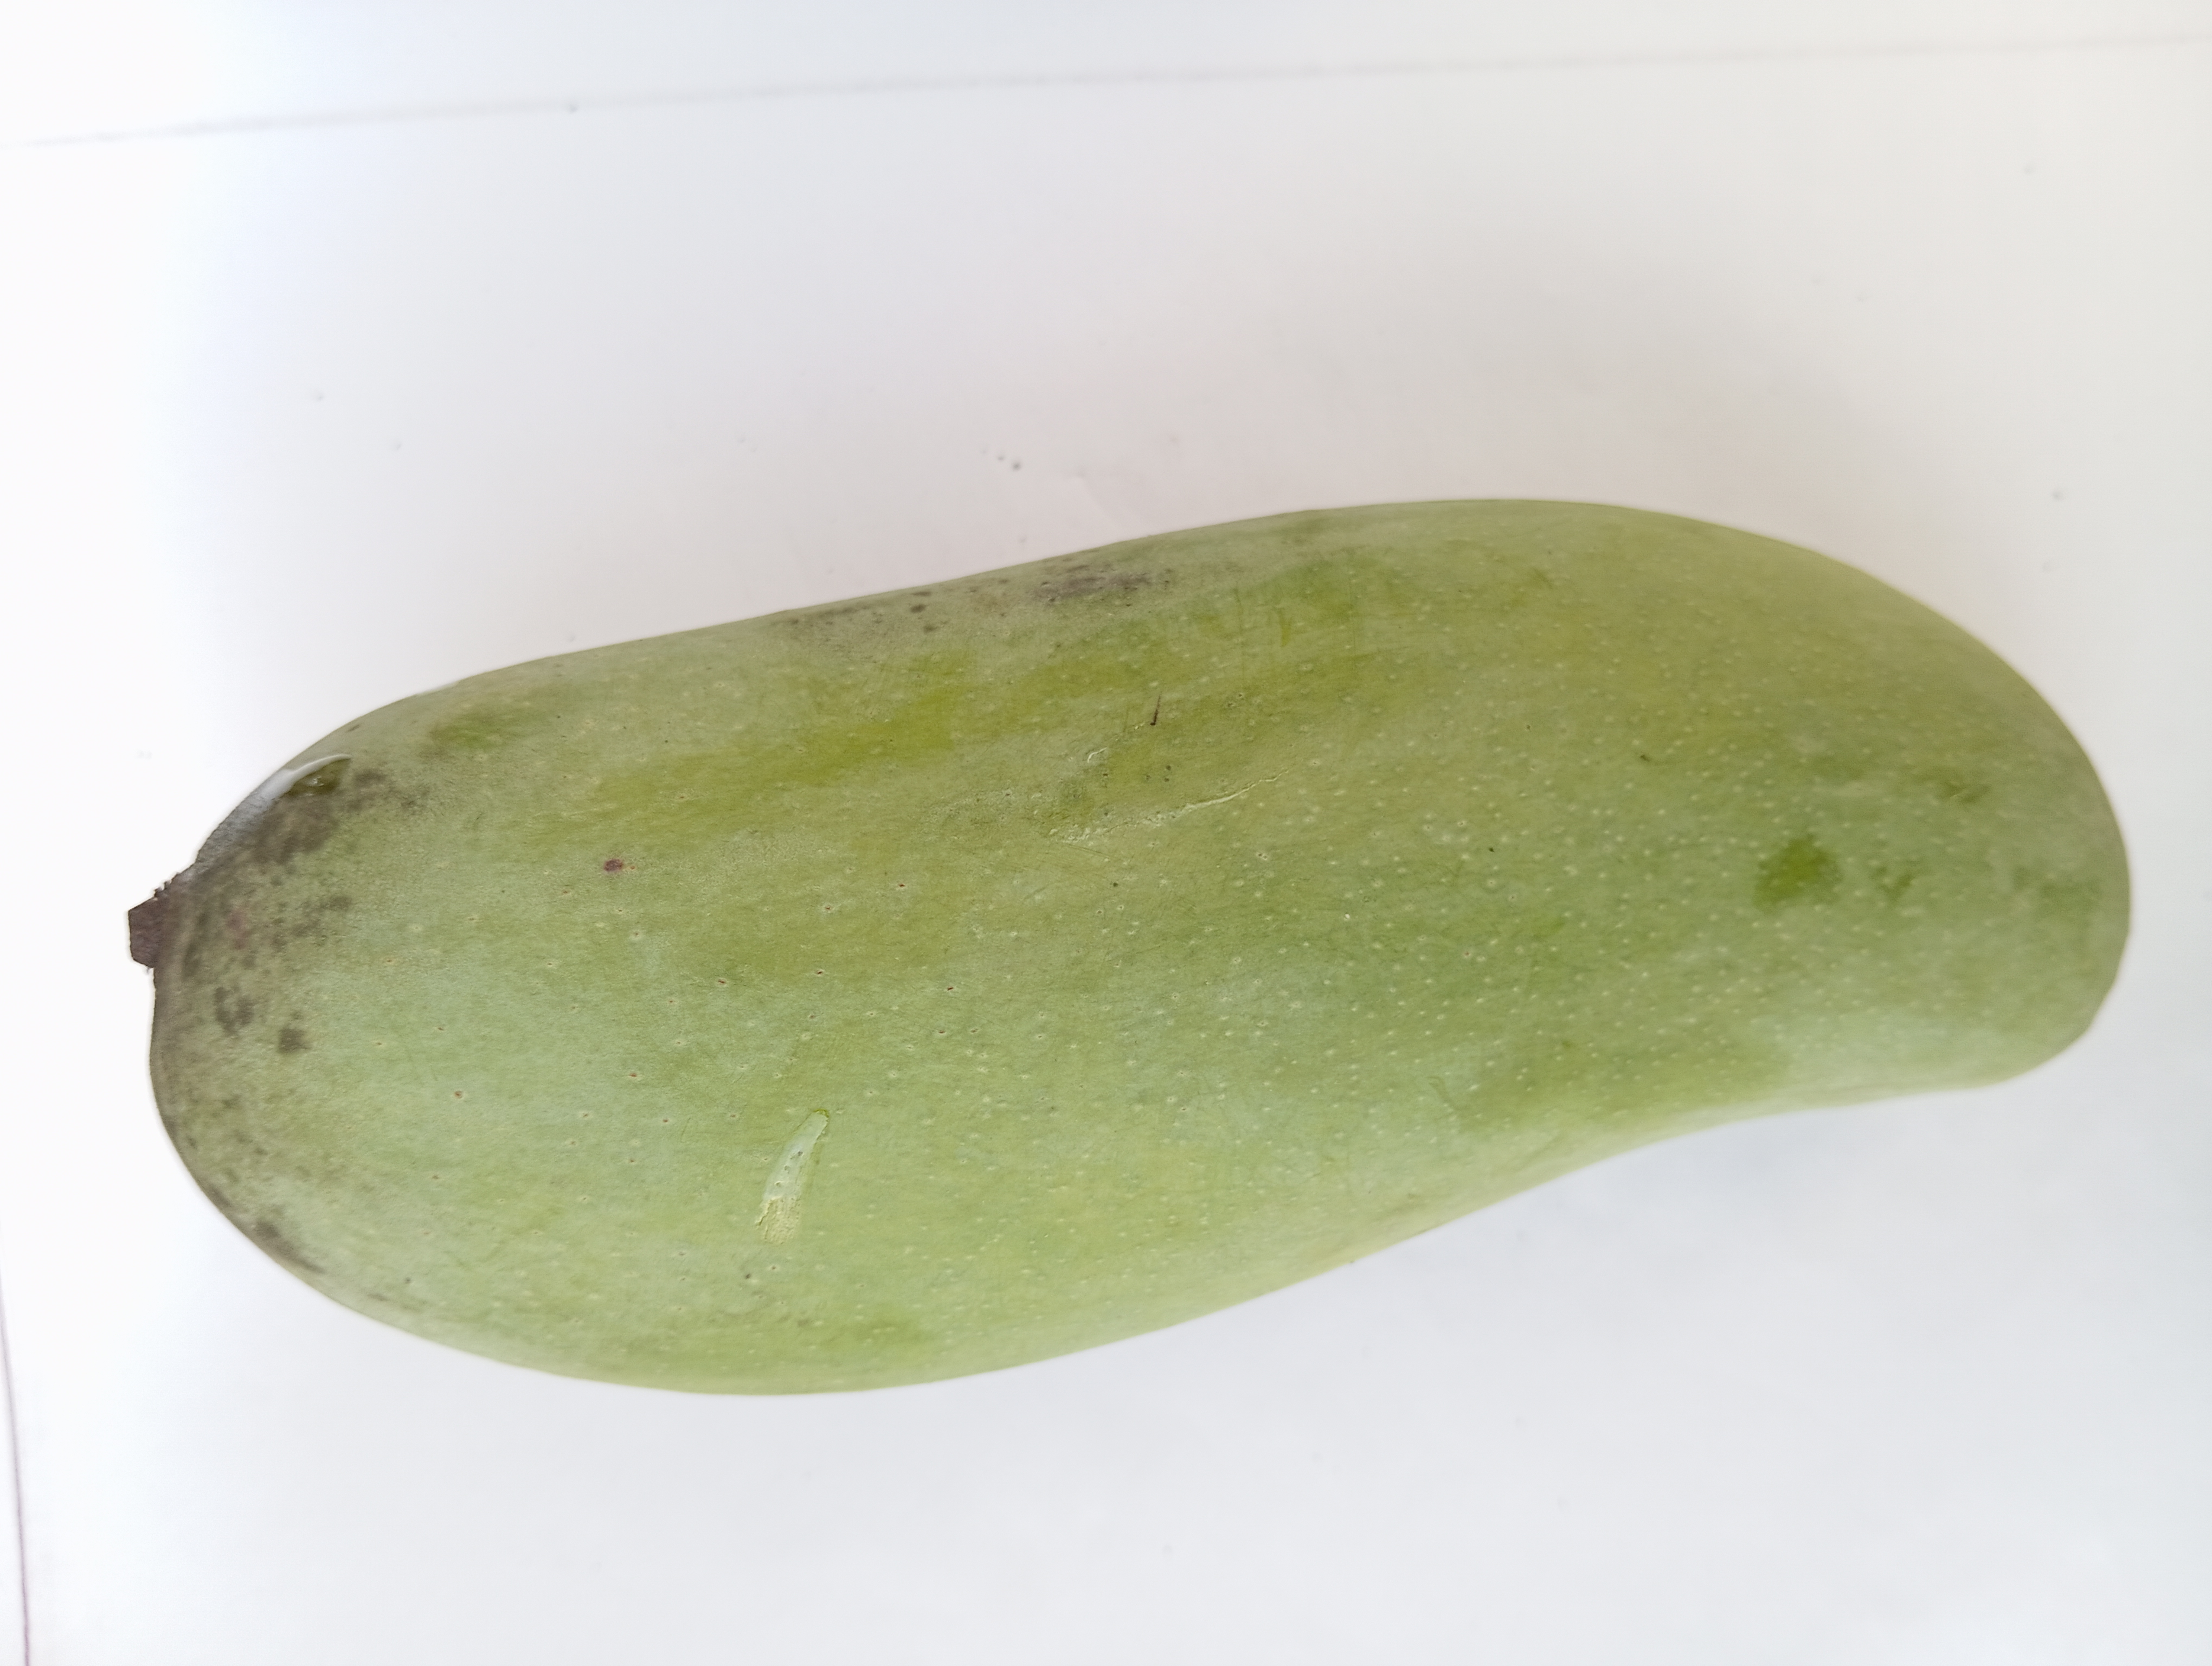
Mango variety: Banana